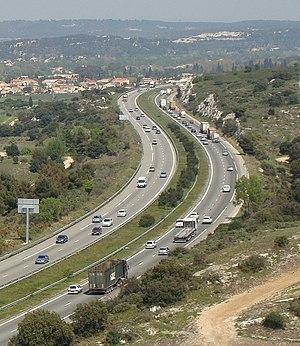
L'autoroute A55 vu de la chapelle Saint-Michel de Gignac (photo prise en direction de Marseille).
En France, l’autoroute A55 relie Marseille à Martigues, dans le département des Bouches-du-Rhône. À terme, elle devrait être prolongée jusqu'à l'autoroute A54 près d'Arles. Elle est gratuite sur la totalité de son parcours et non concédée. La partie située sur la commune de Marseille est dénommée autoroute du littoral.